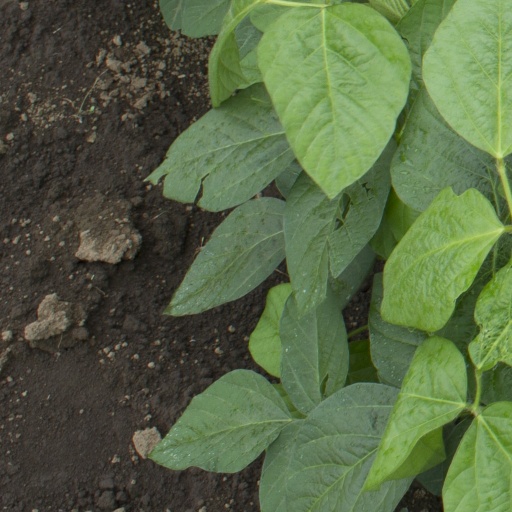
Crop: soybean